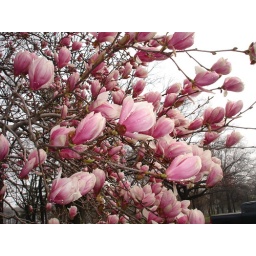
Also known as the yellow poplar. It is rivaled in the eastern forests only by the white pine.